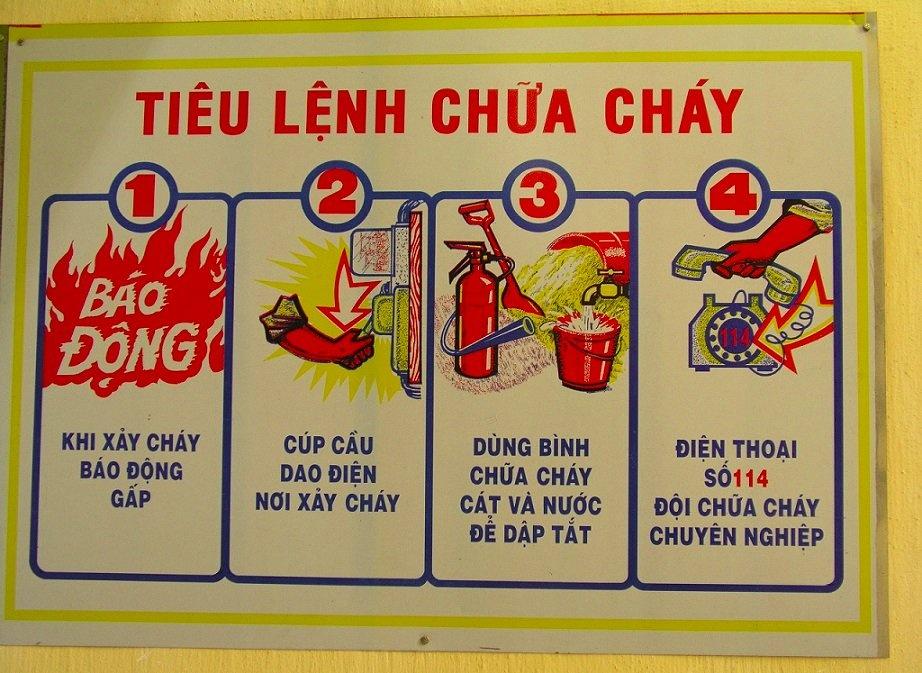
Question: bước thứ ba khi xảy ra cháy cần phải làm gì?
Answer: dùng bình chữa cháy cát và nước để dập lửa